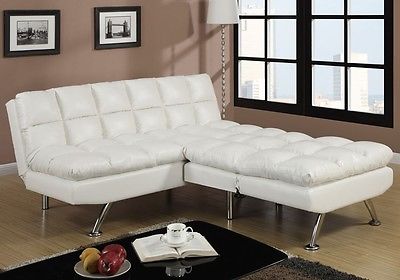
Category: sofa